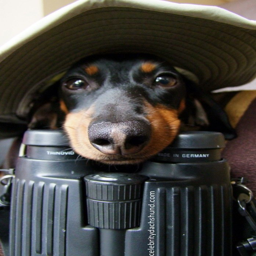
i 'm goin on a trip !